Castaway (film)

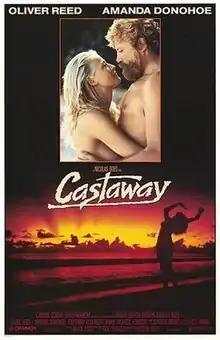
Theatrical release poster

Castaway is a 1986 British biographical-drama film directed by Nicolas Roeg and starring Amanda Donohoe and Oliver Reed. The screenplay was by Allan Scott, adapted from the eponymous 1984 book by Lucy Irvine, telling of her experiences of staying for a year with writer Gerald Kingsland on the isolated island of Tuin, between New Guinea and Australia.